William Howship Dickinson

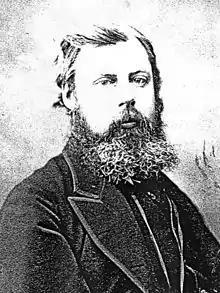

William Howship Dickinson (9 June 1832 – 9 January 1913) was a British doctor. He was educated at Cambridge and later trained at St George's Hospital.